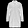
Label: Coat